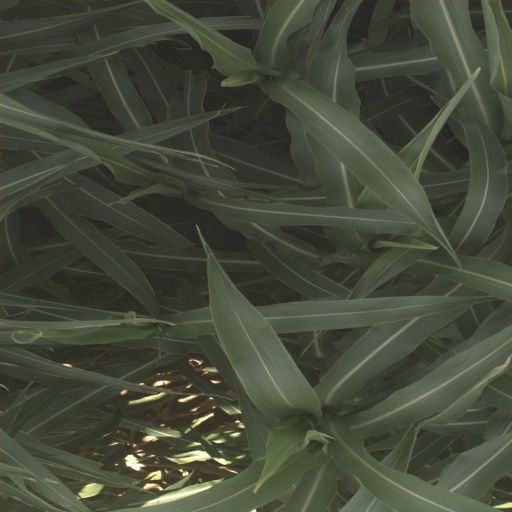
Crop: sorghum